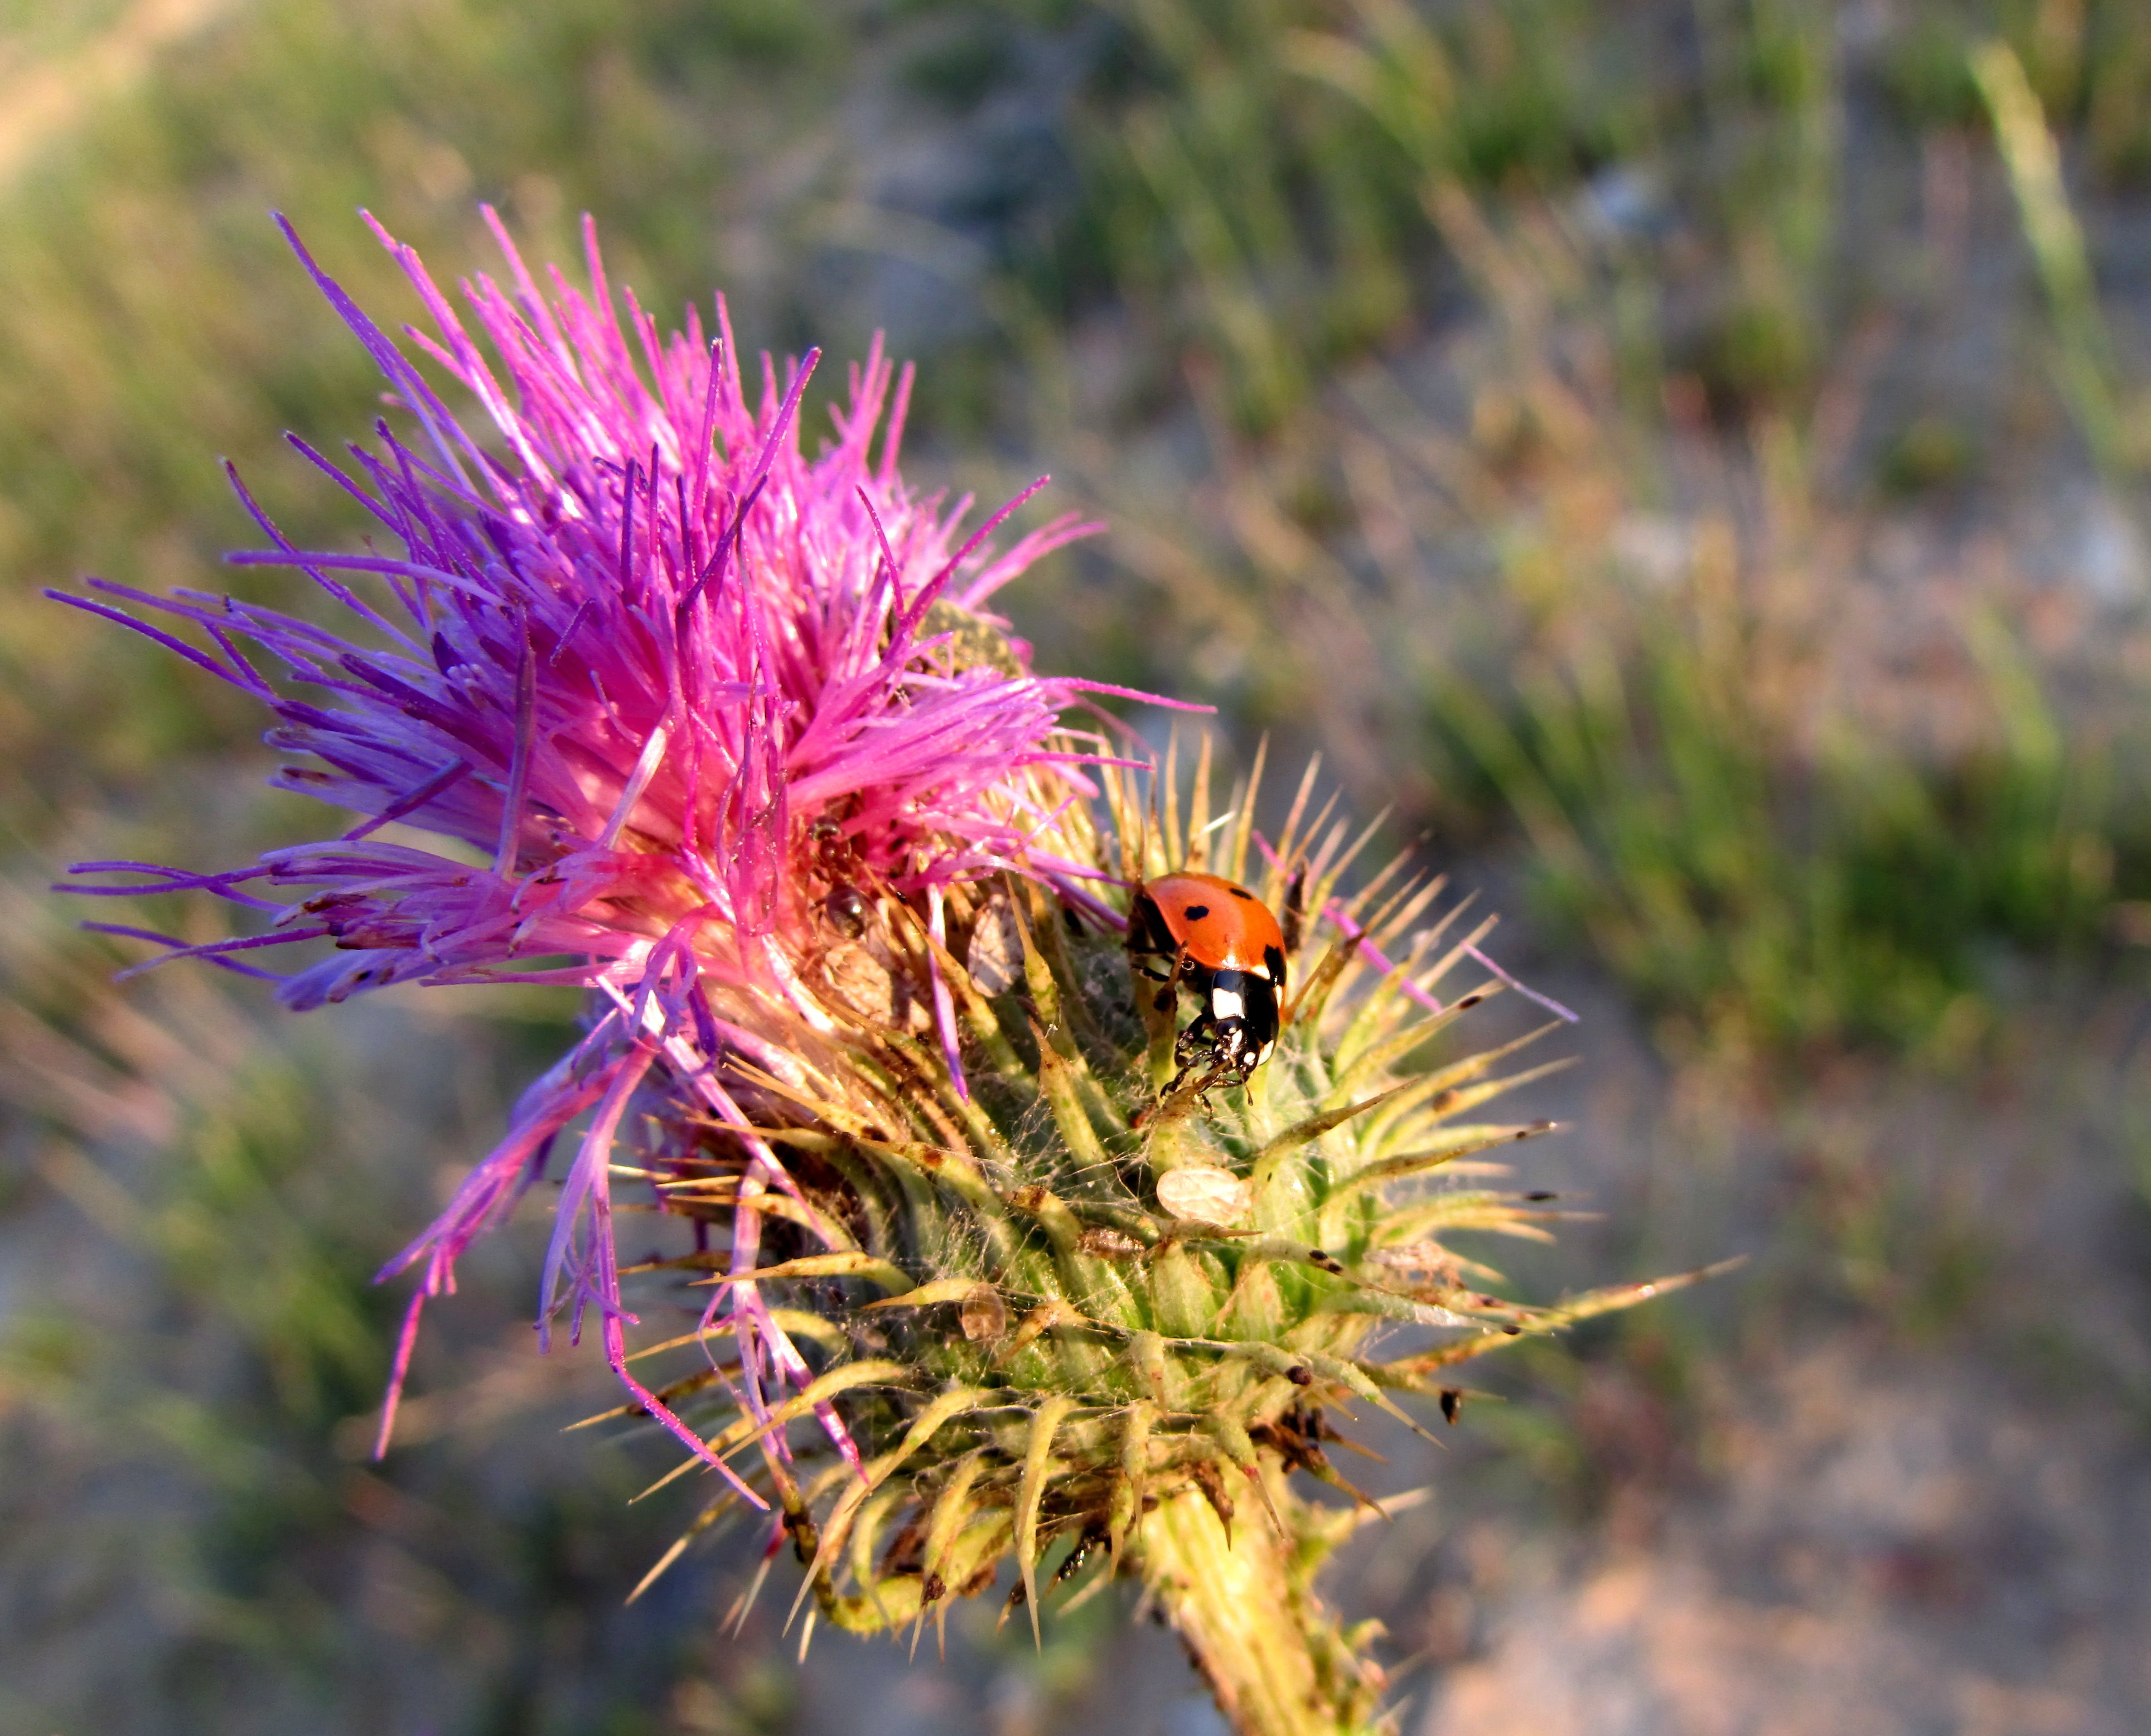
nature, plant, prairie, flower, insect, ladybug, botany, flora, fauna, invertebrate, wildflower, close up, animals, thistle, nectar, macro photography, flowering plant, daisy family, silybum, land plant, thorns spines and prickles